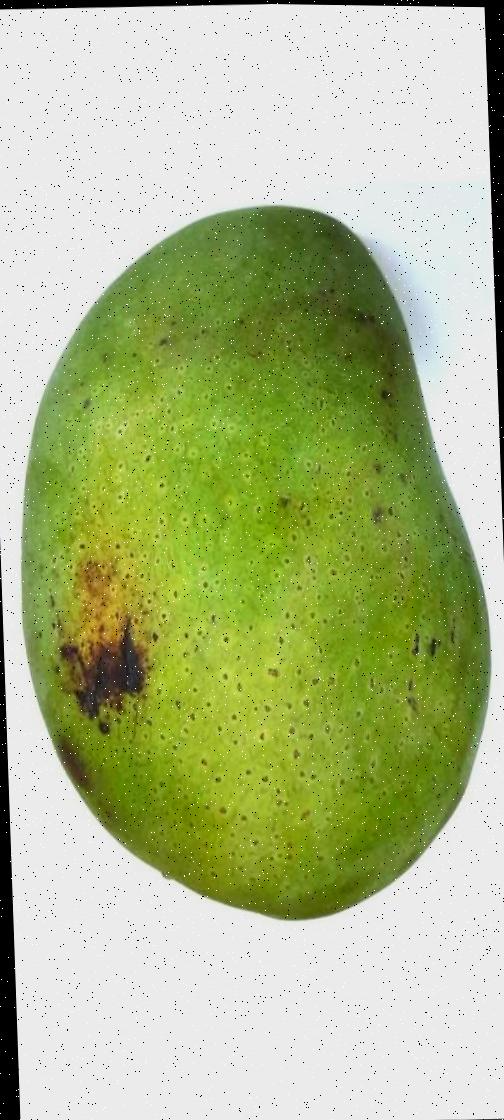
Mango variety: Fazli Shurmai